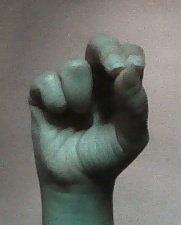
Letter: gaaf